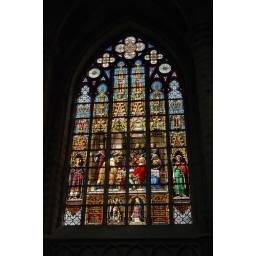
Cathedral of St. Michael and St. Gulda in Brussels, Belgium. One of the magnificent stained glass windows in the cathedral.